Calibre 50

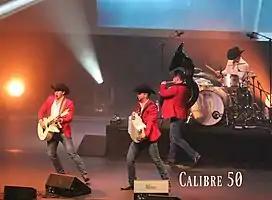
Calibre 50 in a 2016 concert.

Calibre 50 is a regional Mexican band. Formed in Mazatlán, Sinaloa, in 2010. The band has had several lineup changes, with the current roster consisting of lead vocalist and accordionist Beto Gastélum, backing vocalist & twelve-string guitarist Tony Elizondo, sousaphonist Alejandro Gaxiola, and drummer Erick García.